Deutscher Aufbaudienst

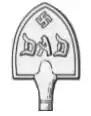
D.A.D. symbol

Deutscher Aufbaudienst ('German Construction Service', abbreviated D.A.D.) was an organization of ethnic Germans in Slovakia during World War II, organizing volunteer labour for construction efforts. German sources claimed 19,725 persons participated in the D.A.D. brigades of 1941.